Mazda Taiki

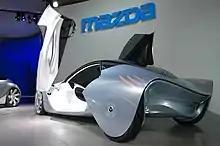
Rear view

The exterior design, created by Joseph Reeve under the direction of Atsuhiko Yamada, was inspired by flowing robes. The Taiki has butterfly doors and a very impressive drag coefficient of 0.25. Even the wheels and tires were designed with aerodynamics in mind.